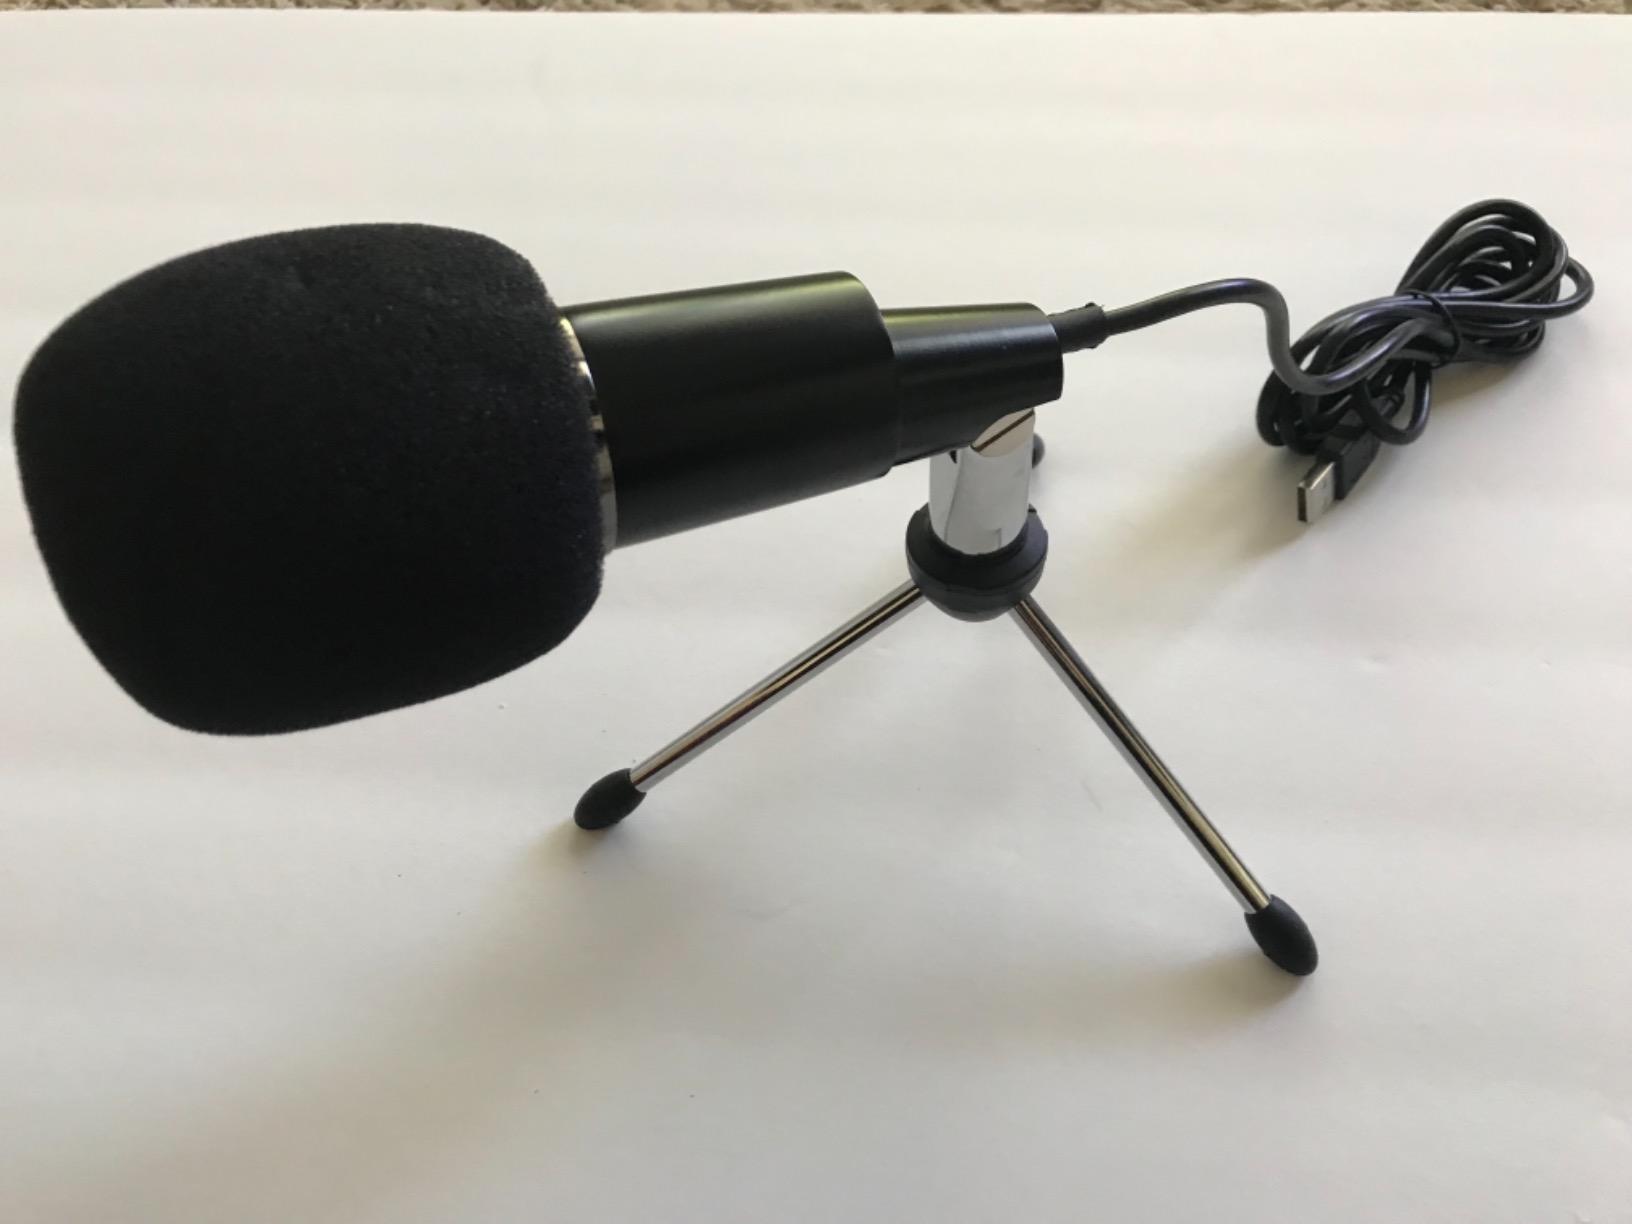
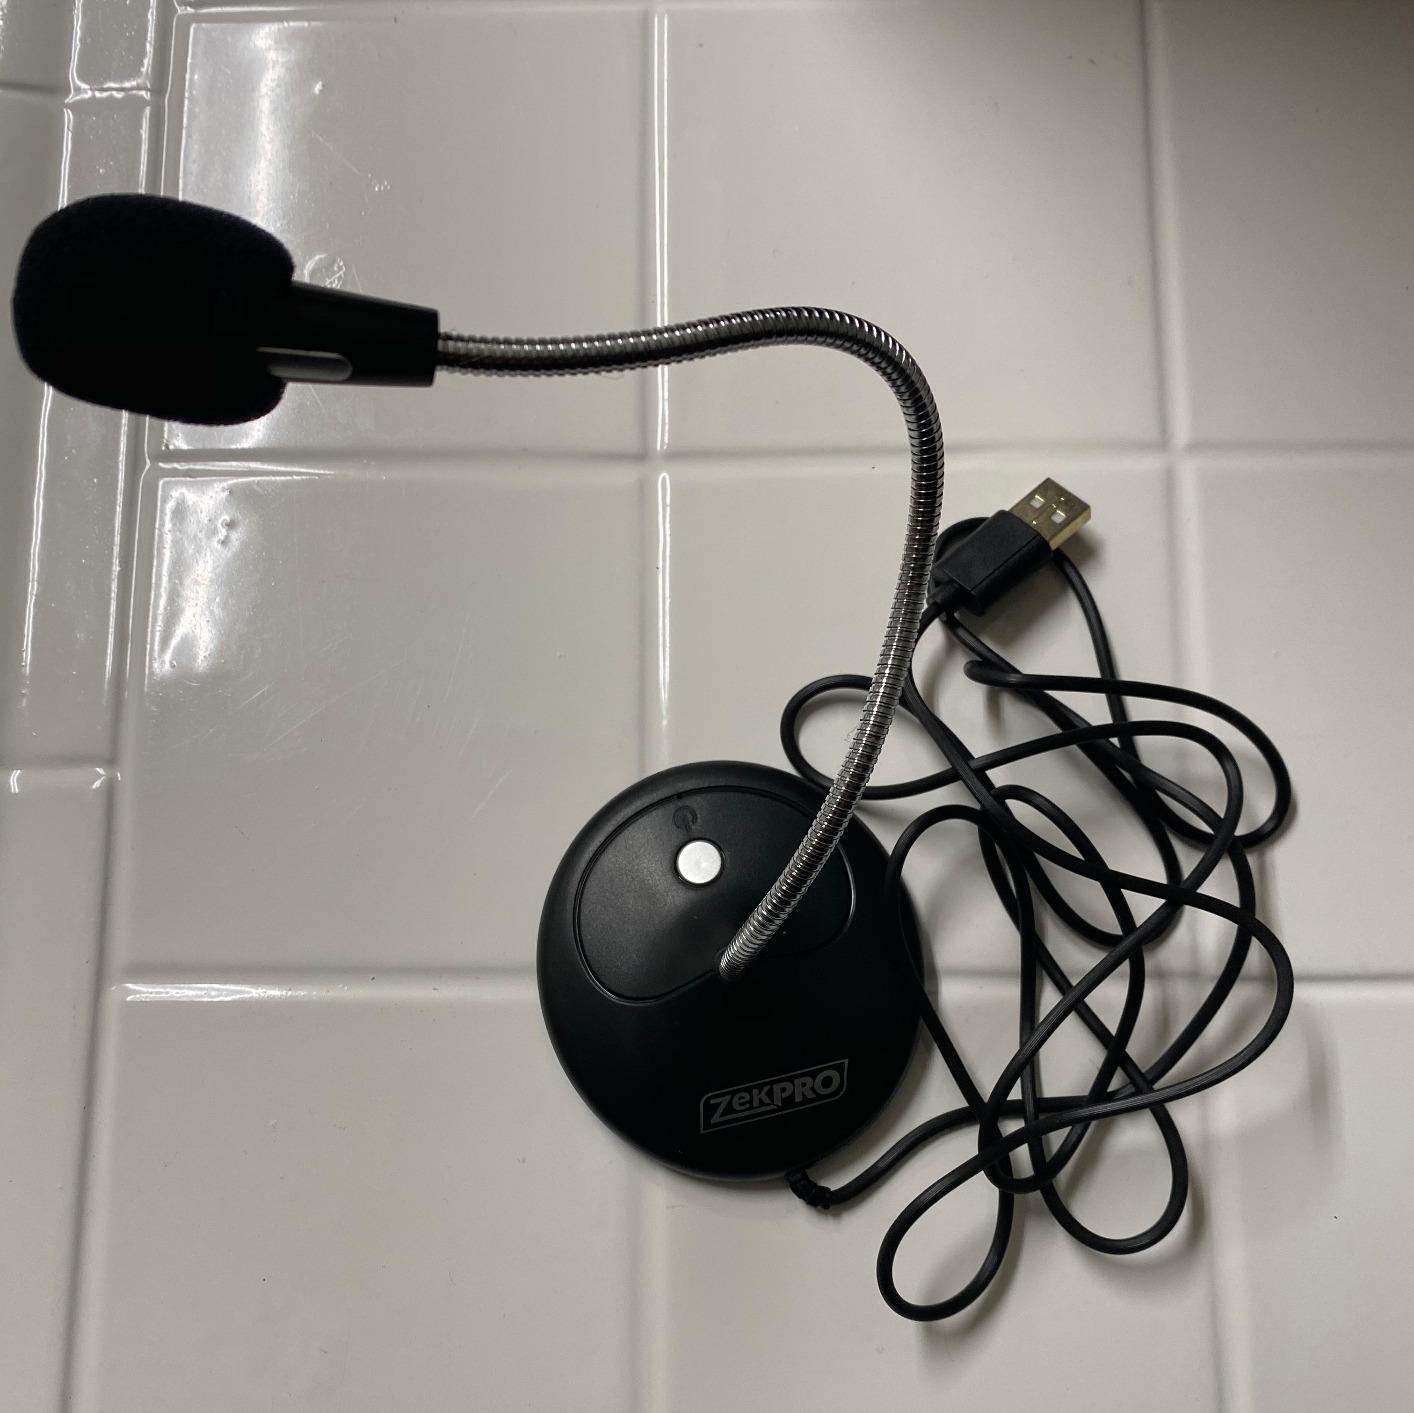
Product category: microphone
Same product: no